Haunter (film)

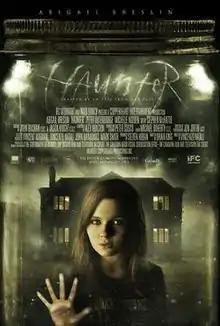
Theatrical release poster

Haunter is a 2013 Canadian supernatural horror film directed by Vincenzo Natali, written by Brian King, and starring Abigail Breslin. The film premiered at the 2013 South by Southwest Film Festival, and was picked up for U.S. distribution there by IFC Midnight.